Kita Futo Station

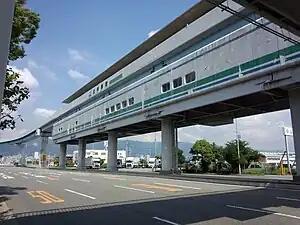
Station exterior

is a railway station operated by Kobe New Transit in Chūō-ku, Kobe, Japan. It is located on Port Island and is served by the loop portion of the Port Island Line, and trains only run northbound towards Sannomiya.